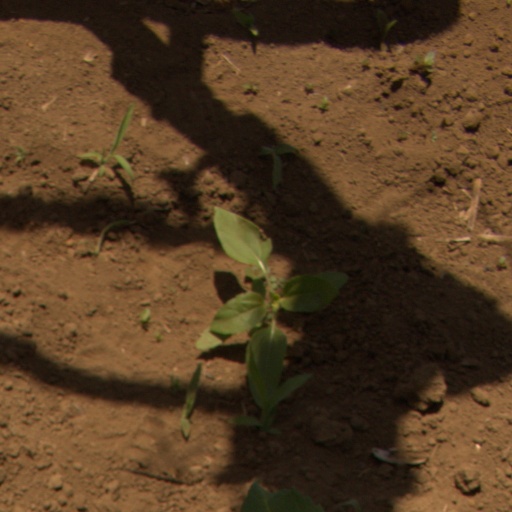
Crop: Jerusalem artichoke